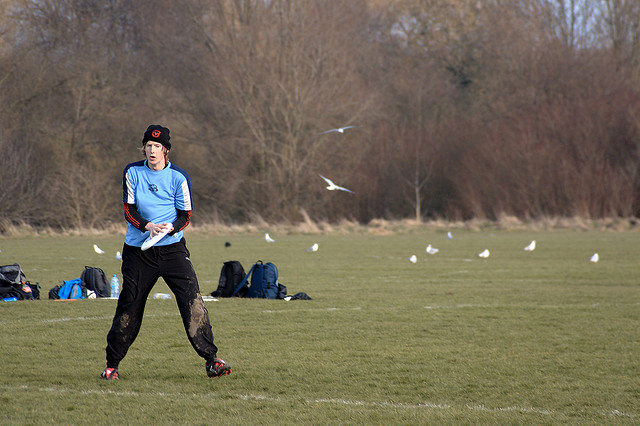
user: Given an image and a question. Answer the question in a short answer. Question: What kind of birds are shown? Short Answer:
assistant: seagull